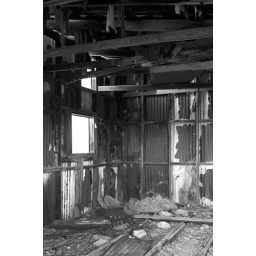
Leadville, a cluster of buildings near a lead mine in Titus Canyon, furnished this dilapidated building interior.